Frank Butner Clay

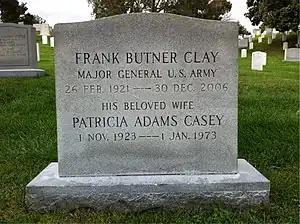
Grave at Arlington National Cemetery

Major General Frank Butner Clay (February 26, 1921 – December 30, 2006) was a United States Army officer. He was the son of General Lucius D. Clay Sr. and the brother of General Lucius D. Clay Jr. He is buried at Arlington National Cemetery along with his first wife, Patricia Adams Casey Clay (November 1, 1923 – January 1, 1973). Patricia Clay was the sister of Major Hugh Boyd Casey, who was killed in an airplane crash while serving as an aide-de-camp to the 3d Infantry Division Commander during the Korean War. They were, in turn, the children of Major General Hugh John Casey of the Army Corps of Engineers, who was the West Point roommate and good friend of General Lucius D. Clay Sr.